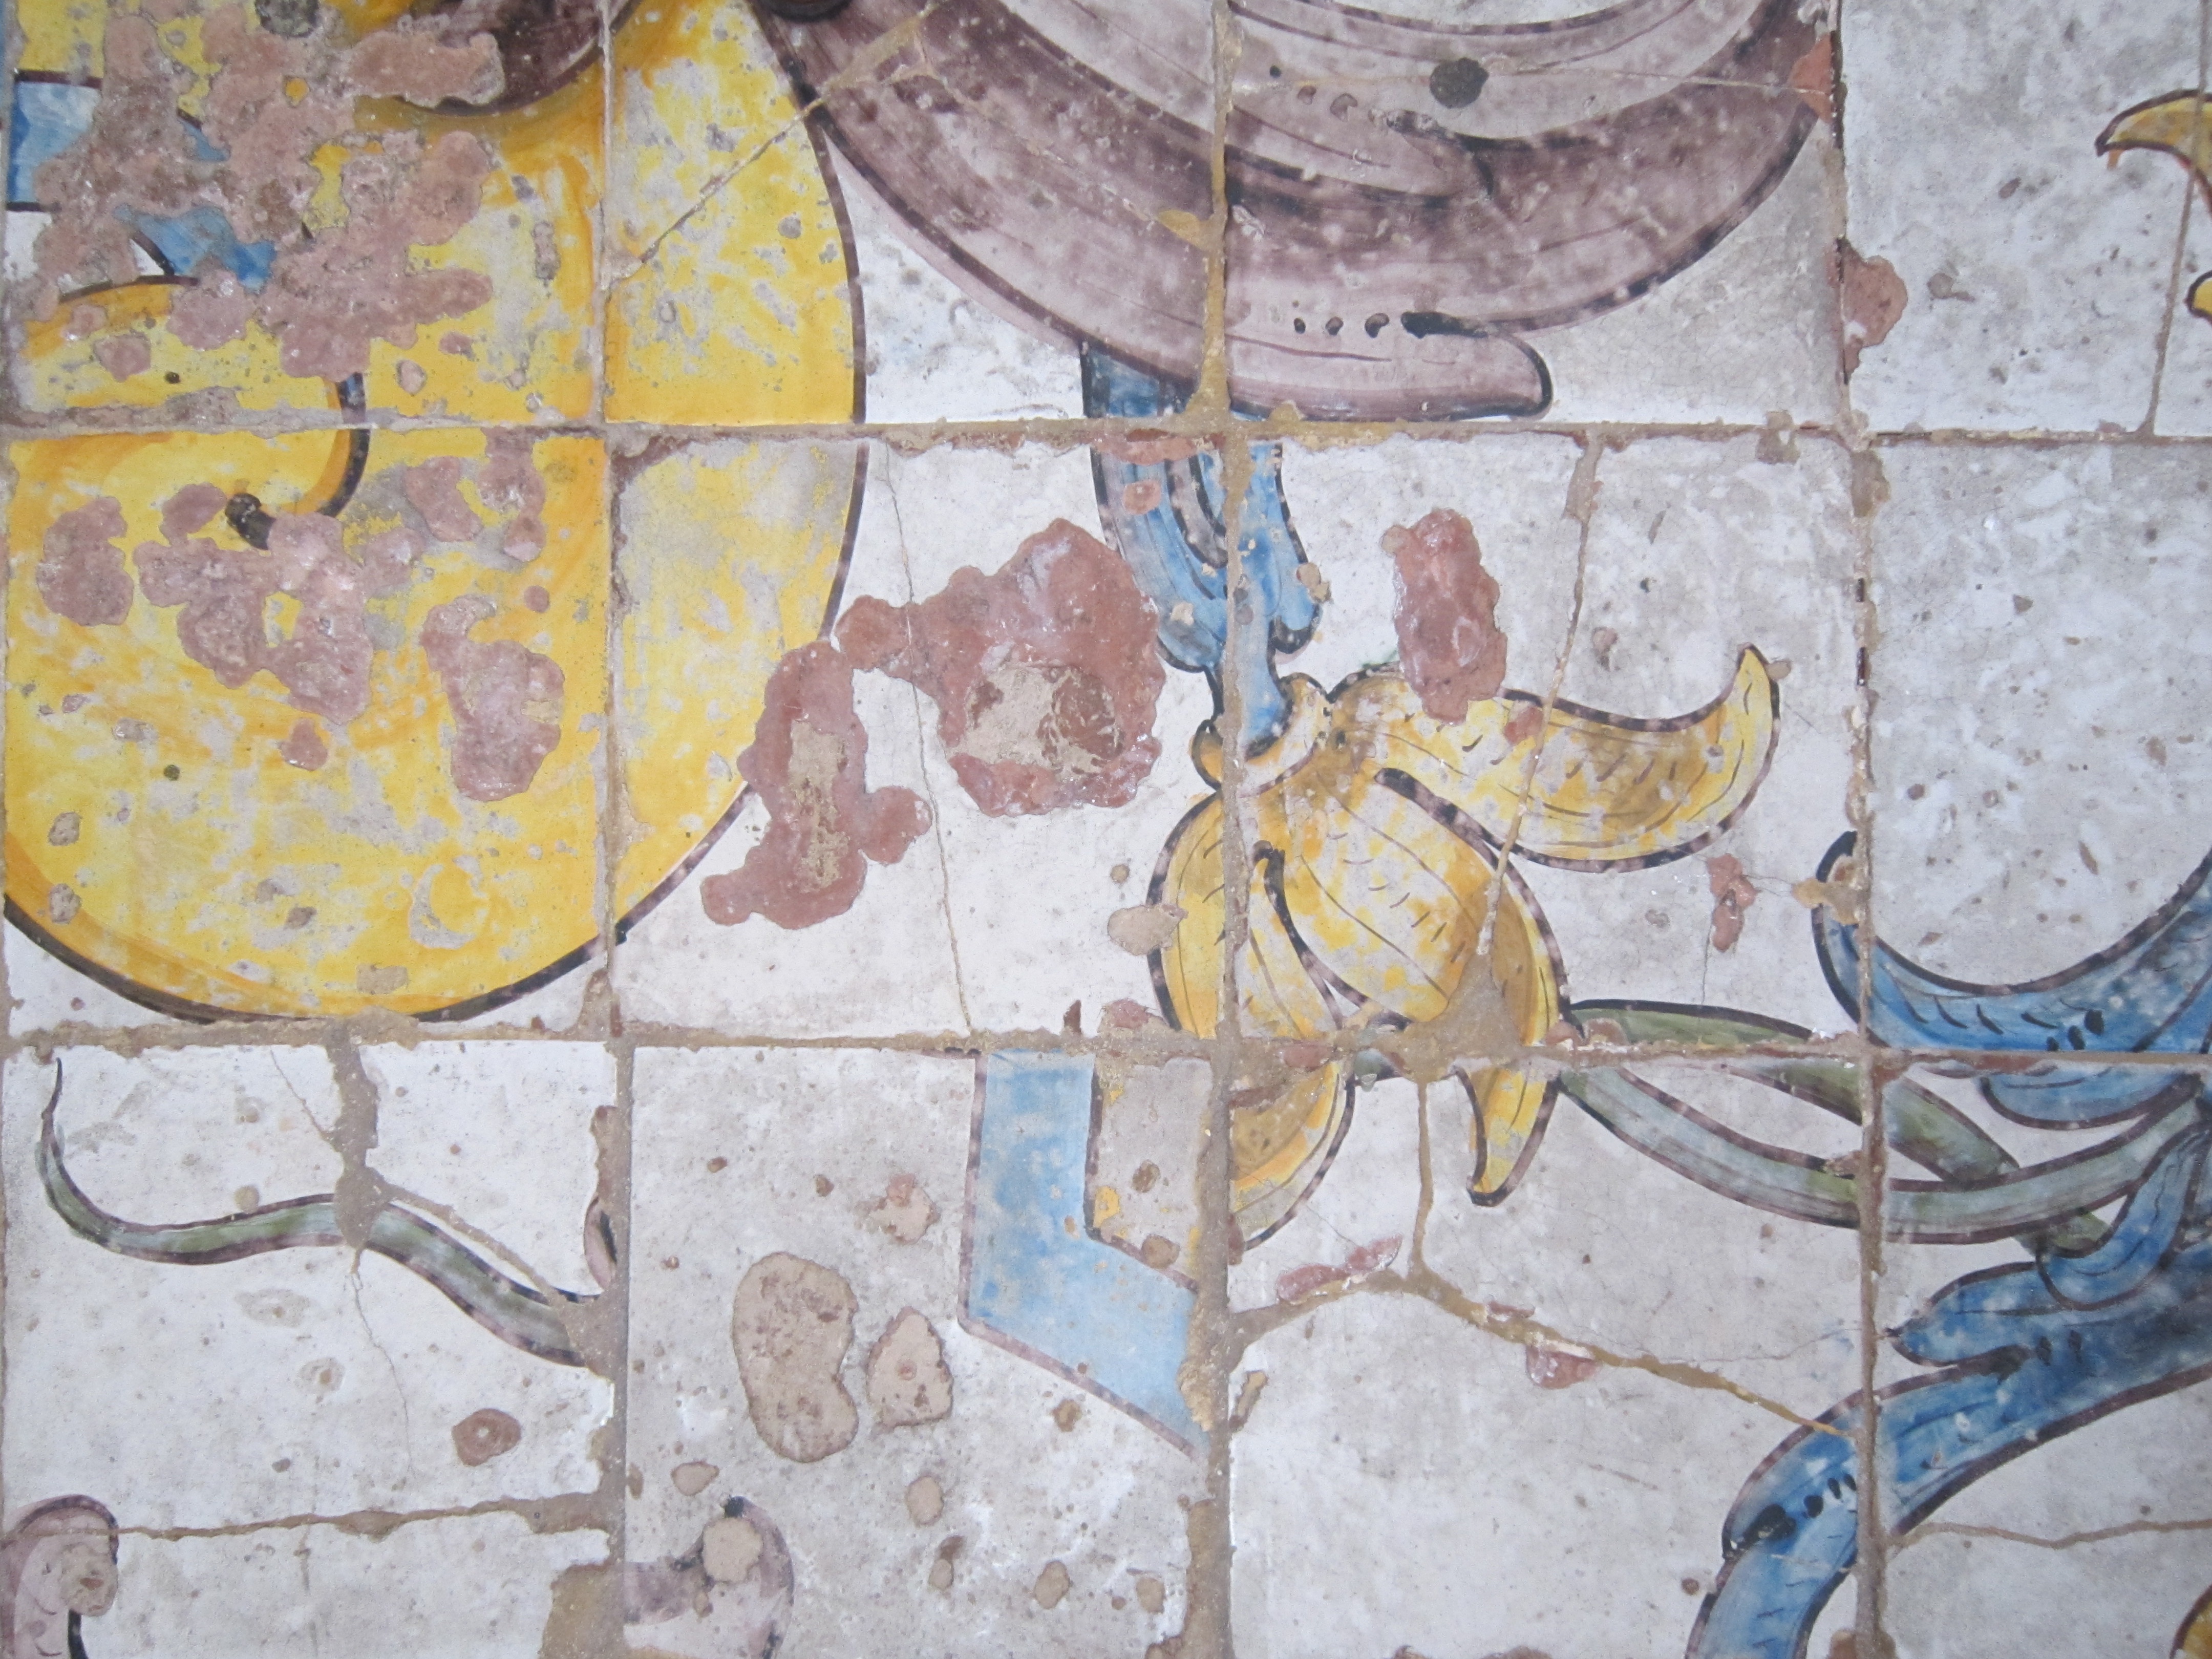
antique, old, wall, flow, tile, craft, colorful, painting, art, sketch, drawing, mosaic, mural, painted, tradition, modern art, ancient history